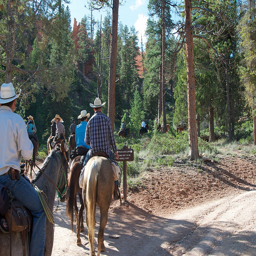
The people are riding horses on the trail and wearing hats.
Some people with cowboy hats riding horses on a trail.
a number of people riding horses near trees
A group of people riding on the backs of horses.
A photo of people riding horses down a trail.